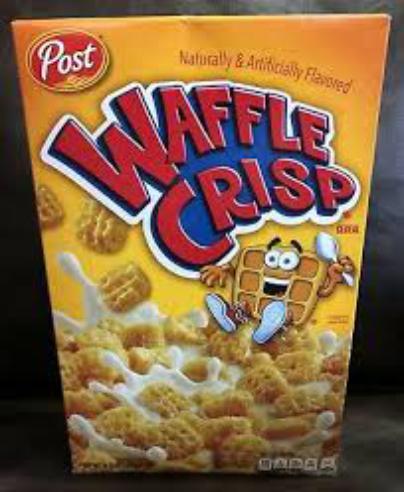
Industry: Food